I'll Remember

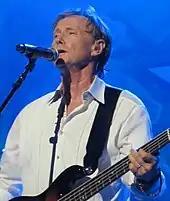
Richard Page co-wrote the song.

The year 1992 saw the release of the book "Sex" by Madonna. However, the book, which contained explicit sexual imagery and pictures of voyeuristic fantasies, was negatively accepted by the critics as well as some of her fans. Madonna's fifth studio album "Erotica" and the film "Body of Evidence" were released at the same time; both failed to garner critical and commercial acclaim. Hence she decided to re-invent her image, to connect with her fans and repair the damage that her provocative image had caused to her career. "I'll Remember" was one of the songs that was developed for this purpose. The ballad was initially a collaboration between musician Richard Page and Patrick Leonard, before Madonna reworked the track for Alek Keshishian's film "With Honors" (1994). According to Page, "Madonna was brought in... she changed all my lyrics for the better. She really did a great job." Regarding her feelings for the song, Madonna commented,